Sleeping Fires

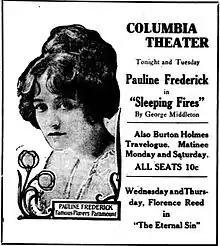
Newspaper advertisement.

Sleeping Fires was a 1917 American silent drama film directed by Hugh Ford, and starring Pauline Frederick. The film is now considered lost.